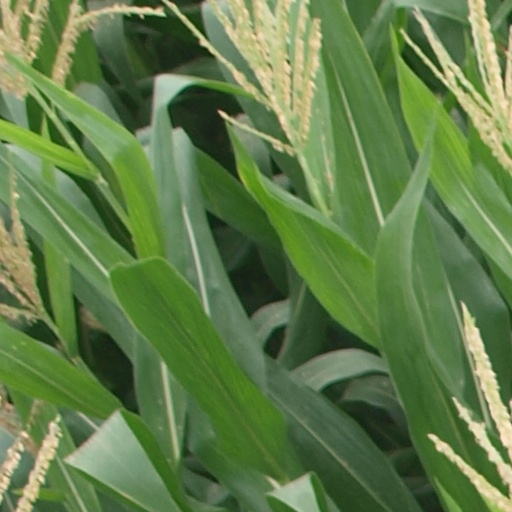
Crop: maize; corn